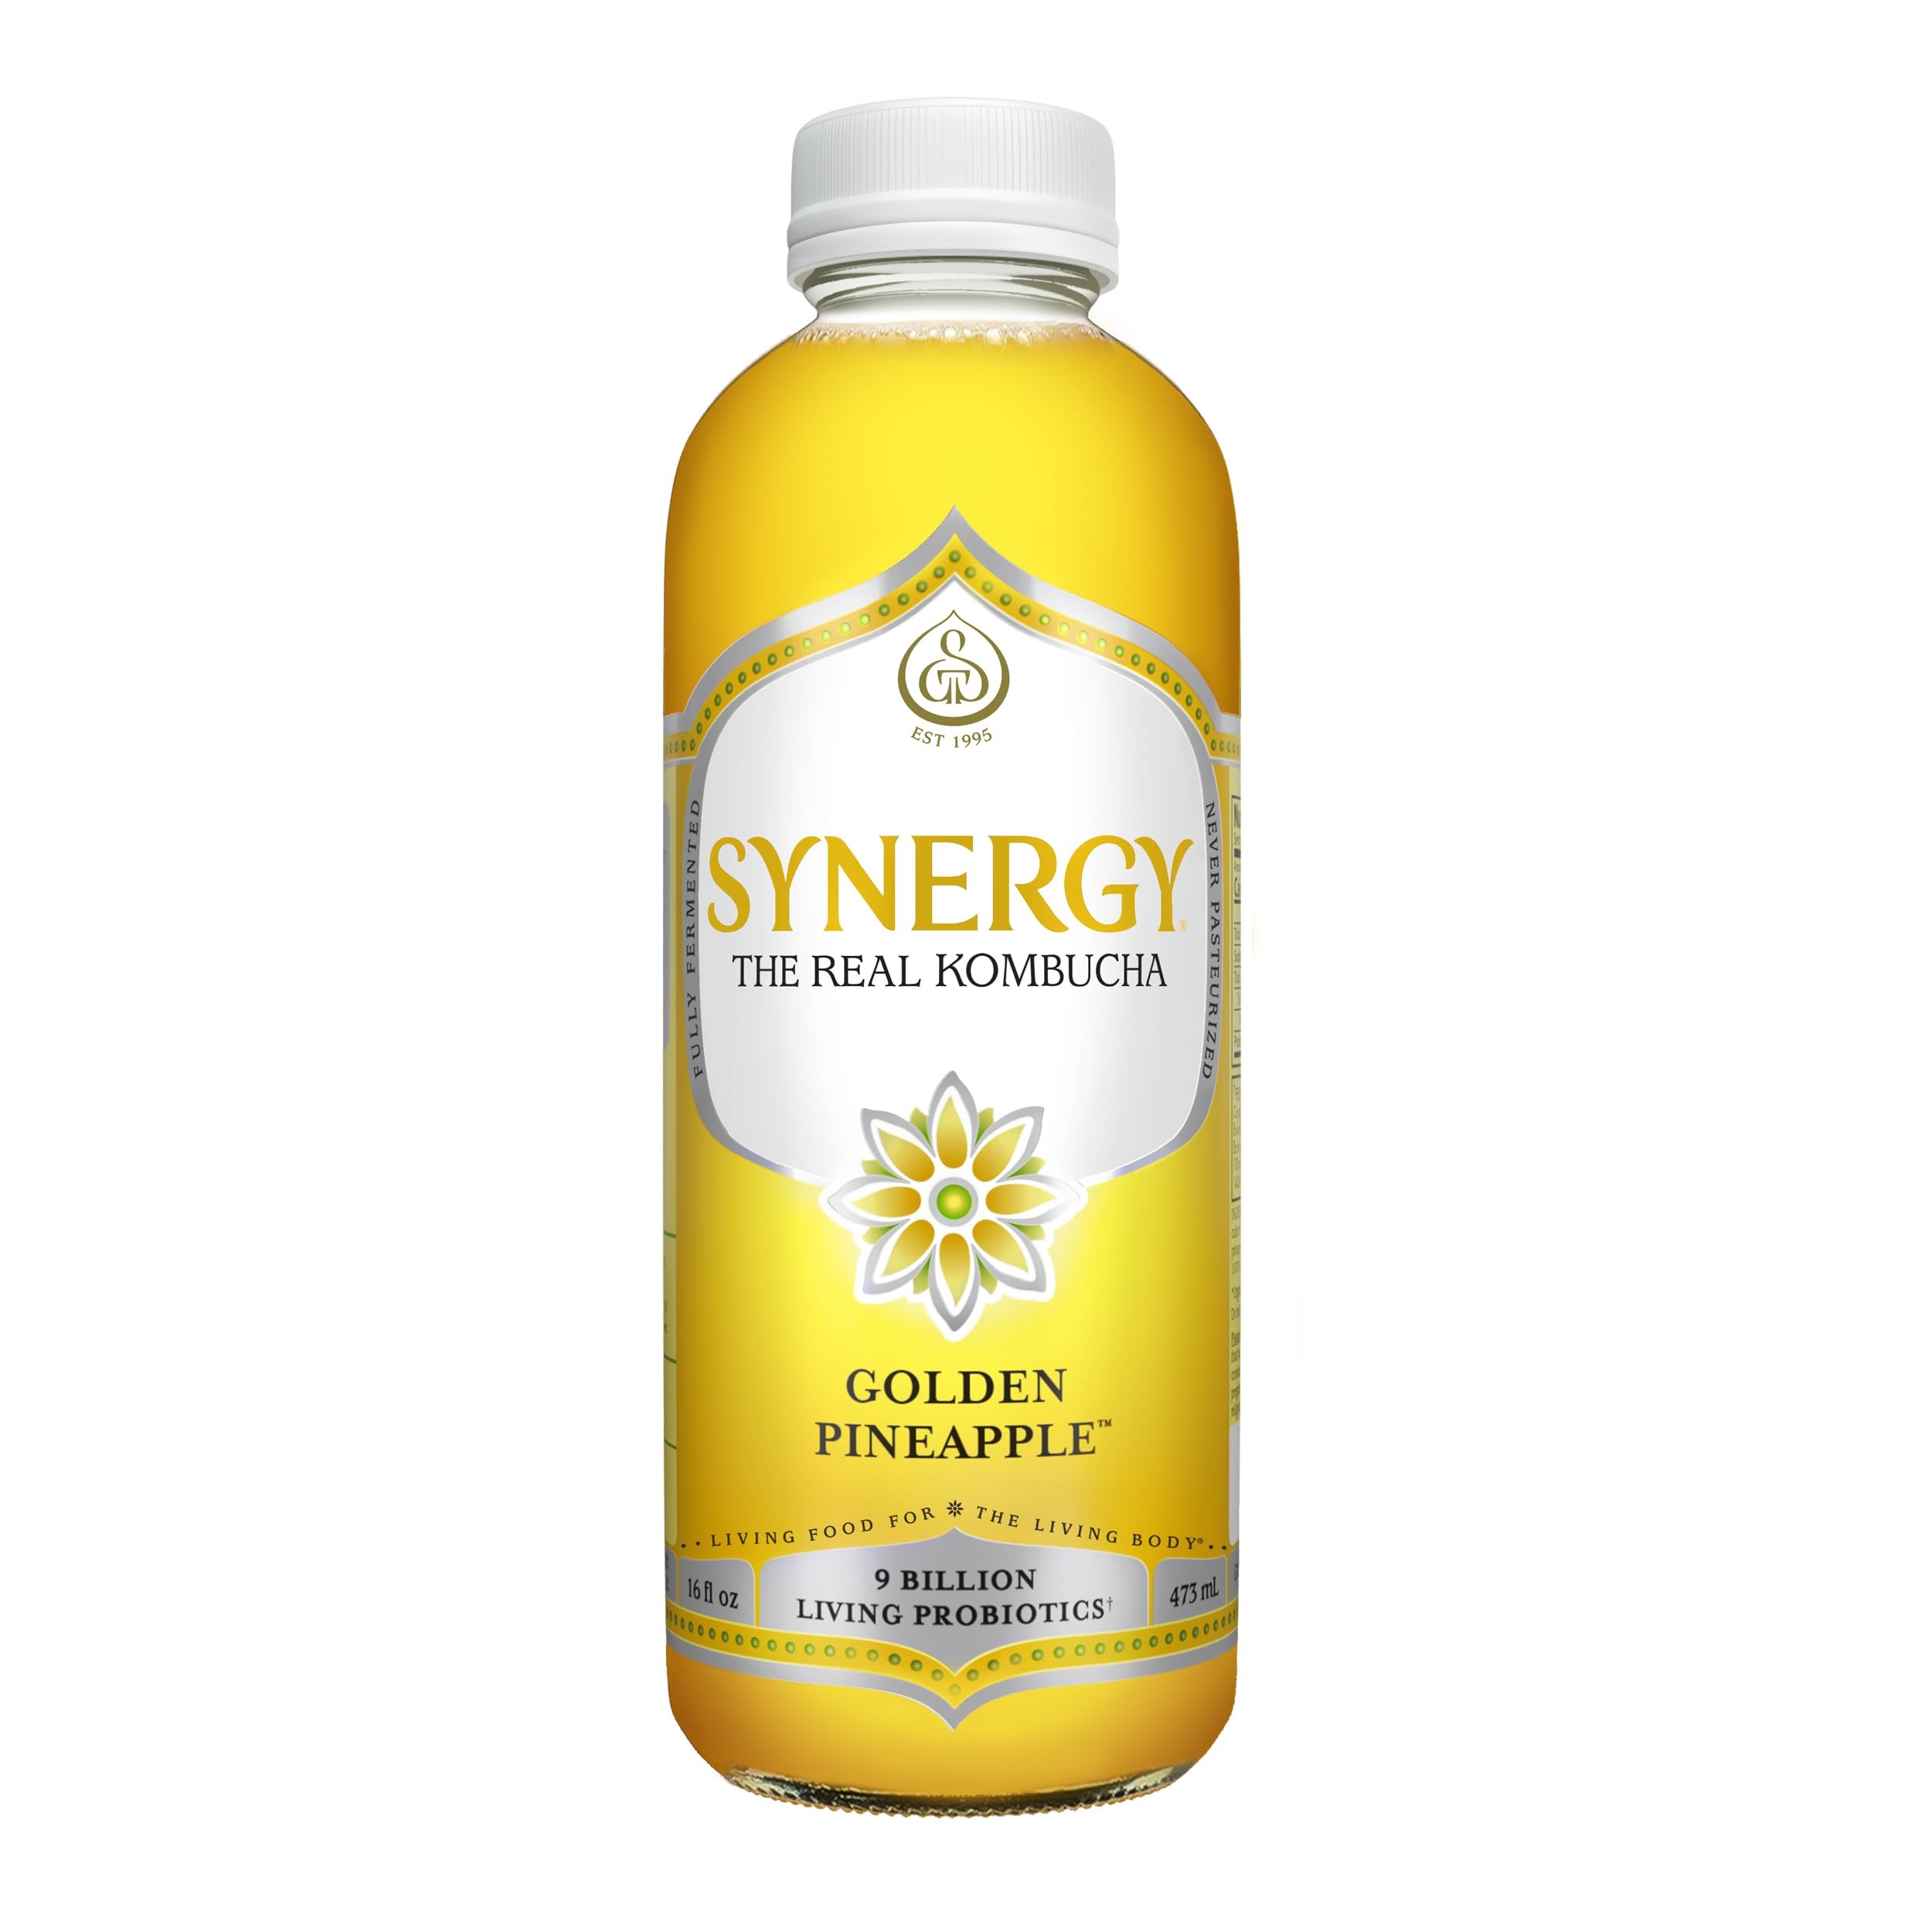
Item Name: GTs Living Foods Organic Golden Pineapple Kombucha, 16 FZ
Bullet Point: Grocery Dairy
Product Description: Grocery Dairy
Value: 16.0
Unit: Fl Oz

Price: 3.825